Aleksandras Dičpetris

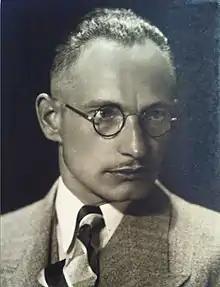
Aleksandras Dičpetris

Aleksandras Dičpetris (31 October 1906 – 30 November 1968) was a Lithuanian poet and educator. He first published poetry in 1923 and continued publishing in college. He majored in German studies and Lithuanian philology and pedagogy at Vytautas Magnus University, belonged to the “tent society” and graduated in 1933. The melodic quatrain collection "Dalia Necklace" published in 1930 alternates between symbolist and neoromantic styles. In 1931 his poem entitled "Lithuania Our Motherland" drew notable attention.